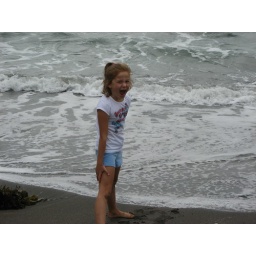
First time at the beach since last Christmas when we stayed in Newport. The sand and waves feel awesome!